Baazi (2021 film)

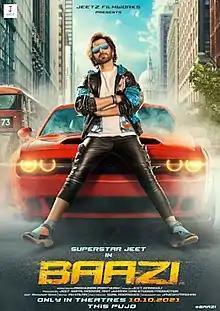
Teaser poster

Baazi is a 2021 Indian Bengali-language action drama film directed by Anshuman Pratyush and produced by Jeet, Gopal Madnani and Amit Jumrani under the banner of Jeetz Filmworks Pvt. Ltd. It stars Jeet and Mimi Chakraborty and is an official remake of the Telugu film "Nannaku Prematho" (2016). The film was shot in London and the shoot was wrapped up in October 2020. It revolves around a man (Jeet), who vows to take revenge in order to give his father (Abhishek Chatterjee) a new life. The film was to be released on 14 May 2021, but got postponed due to COVID-19 pandemic aftermath. It was released on 10 October 2021 coinciding with Puja holidays.